Celia Calderón

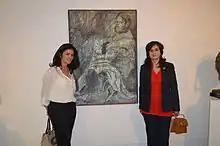
Visitors with "Mujer Chamula" at an event at the Salón de la Plástica Mexicana

Celia Calderón de la Barca (1921–1969) was a Mexican visual artist, known for her engraving work, oil paintings, and watercolors. She was a member of the Sociedad Mexicana de Grabadores, Taller de Gráfica Popular, and the Salón de la Plástica Mexicana.